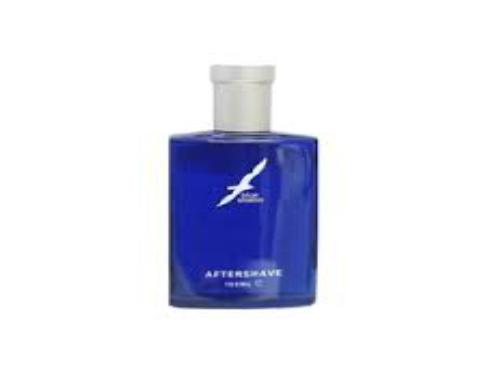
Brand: Blue Stratos
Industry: Necessities